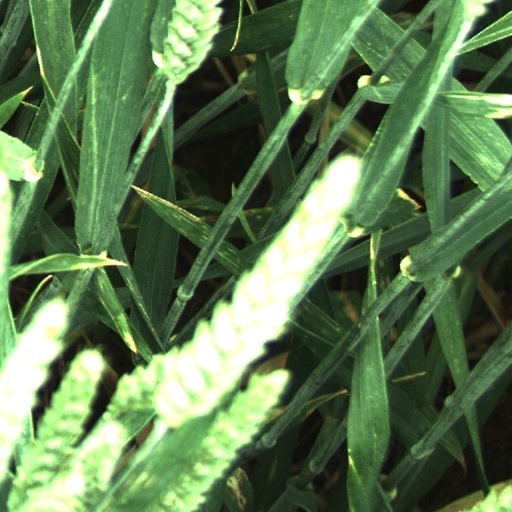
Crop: wheat